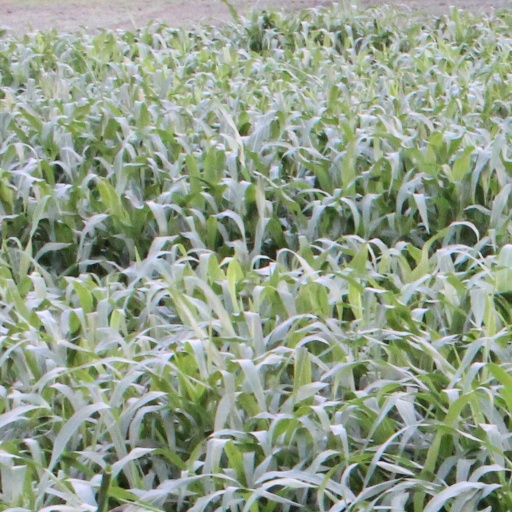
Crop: sorghum